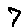
Label: 7